Auction

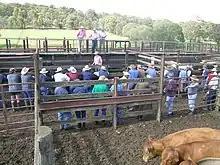
Grass-fed cattle at auction, Walcha, NSW

A government auction is simply an auction held on behalf of a government body generally at a general sale. Items for sale are often surplus needed to be liquidated. Auctions ordered by estate executors enter the assets of individuals who have perhaps died intestate (those who have died without leaving a will), or in debt. In legal contexts where forced auctions occur, as when one's farm or house is sold at auction on the courthouse steps. Property seized for non-payment of property taxes, or under foreclosure, is sold in this manner. Police auctions are generally held at general auctions, although some forces use online sites including eBay, to dispose of lost and found and seized goods. Debt auctions, in which governments issue and sell debt obligations, such as bonds, to investors. The auction is usually sealed and the uniform price paid by the investors is typically the best non-winning bid. In most cases, investors can also place so-called "non-competitive bids", which indicates interest to purchase the debt obligation at the resulting price, whatever it may be. Some states use courts to run such auctions. In spectrum auctions conducted by the government, companies purchase licenses to use portions of the electromagnetic spectrum for communications (e.g., mobile phone networks). In certain jurisdictions, if a storage facility's tenant fails to pay rent, the contents of their locker(s) may be sold at a public auction. Several television shows focus on such auctions, including "Storage Wars" and "Auction Hunters".